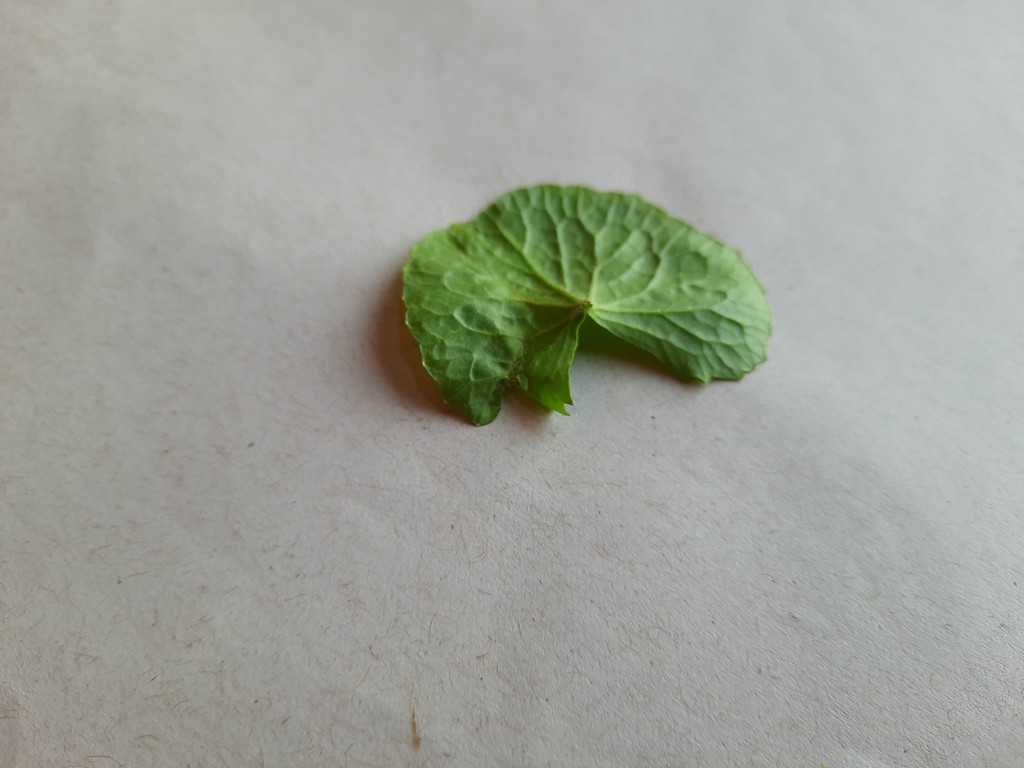
Label: Unhealthy